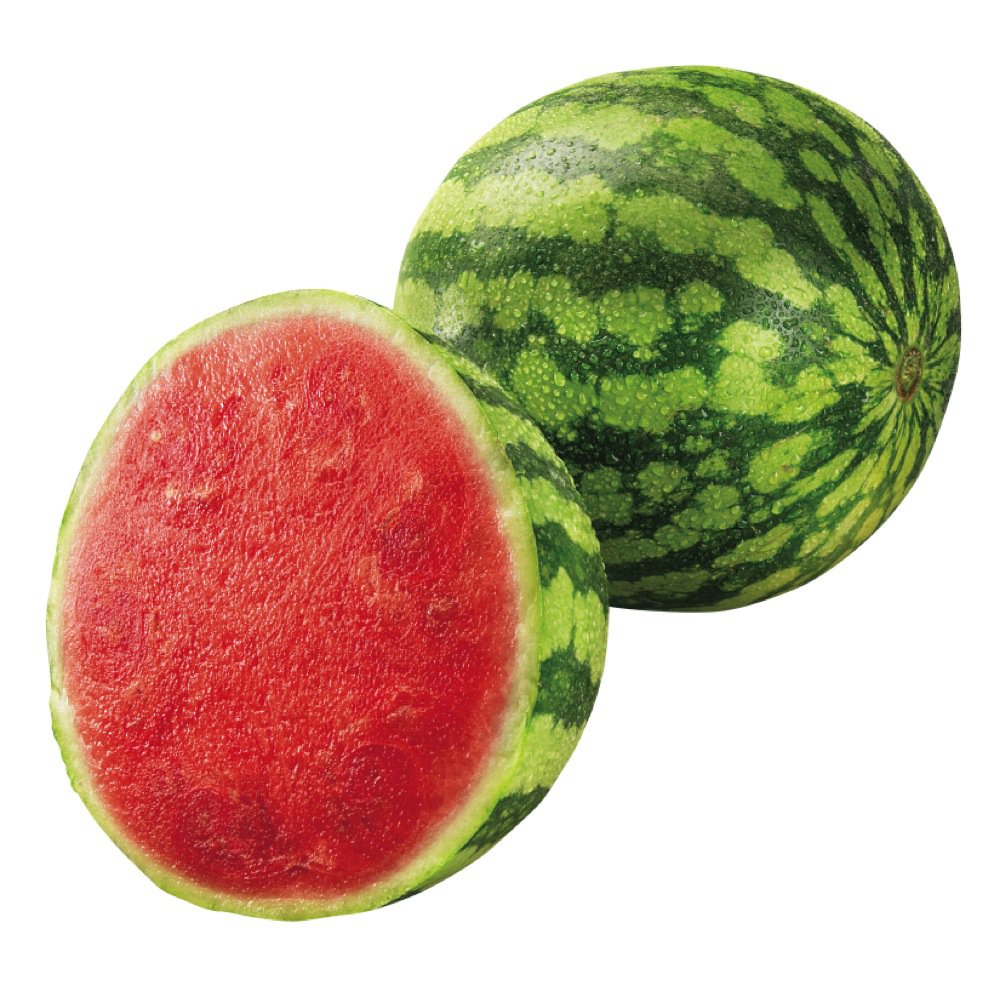
Label: Watermelon